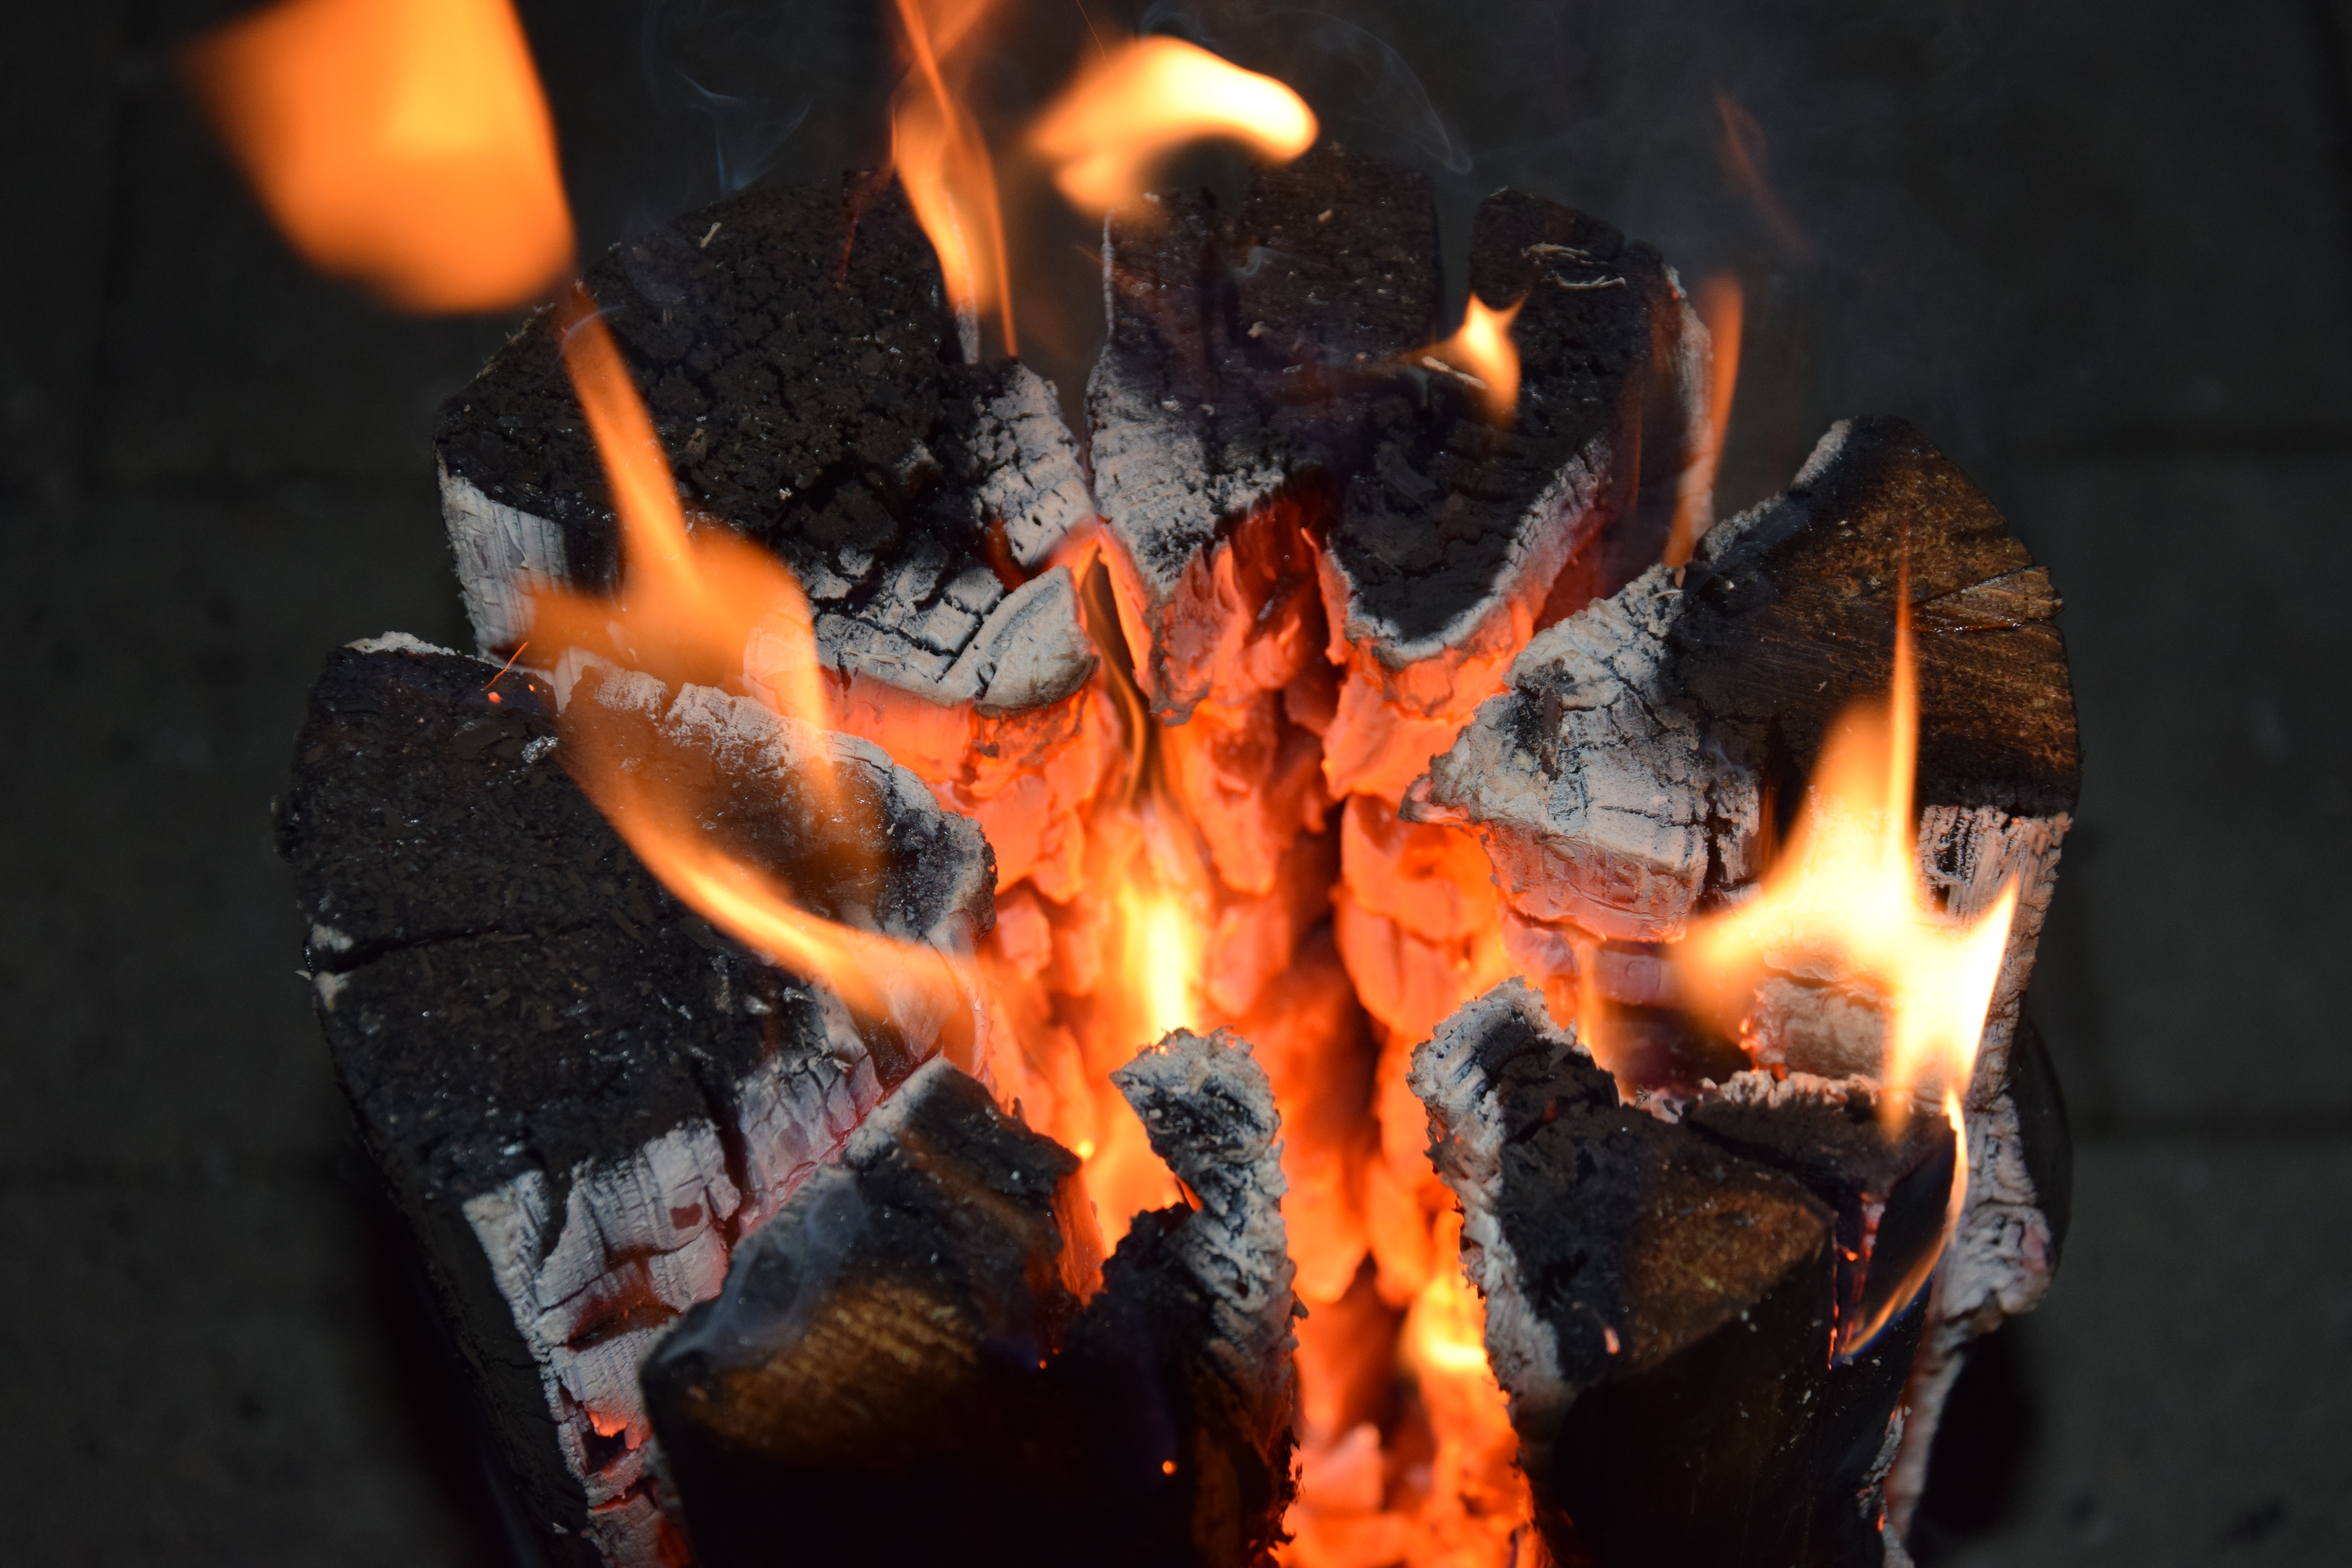
wood, warm, log, flame, fire, campfire, bonfire, heat, burn, embers, geological phenomenon